Poetry Society of Oklahoma

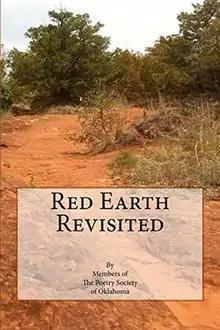
"Red Earth Revisited," 2015 anthology of the Poetry Society of Oklahoma

The Poetry Society of Oklahoma was established February 9, 1934, by literary editor Zoe Tilghman, who invited 30 poets to meet at the YMCA library in Oklahoma City. The group approved a plan for the poetry society and elected officers a month later. Tilghman served as the first president of the organization.